Presidential Food Service

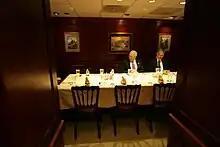
Vice President Cheney and David Addington at lunch in the White House Mess

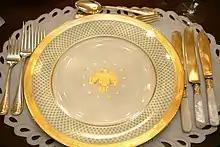
George W. Bush White House state china

The White House Mess is now a small wood-paneled dining facility. It is located in the basement of the West Wing, adjacent to the Situation Room.